Andy Shauf

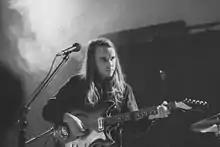
Shauf performing on stage

Andy Shauf (born 21 June 1986) is a Canadian singer-songwriter from Regina, Saskatchewan. He plays several instruments, including guitar, drums, and clarinet.